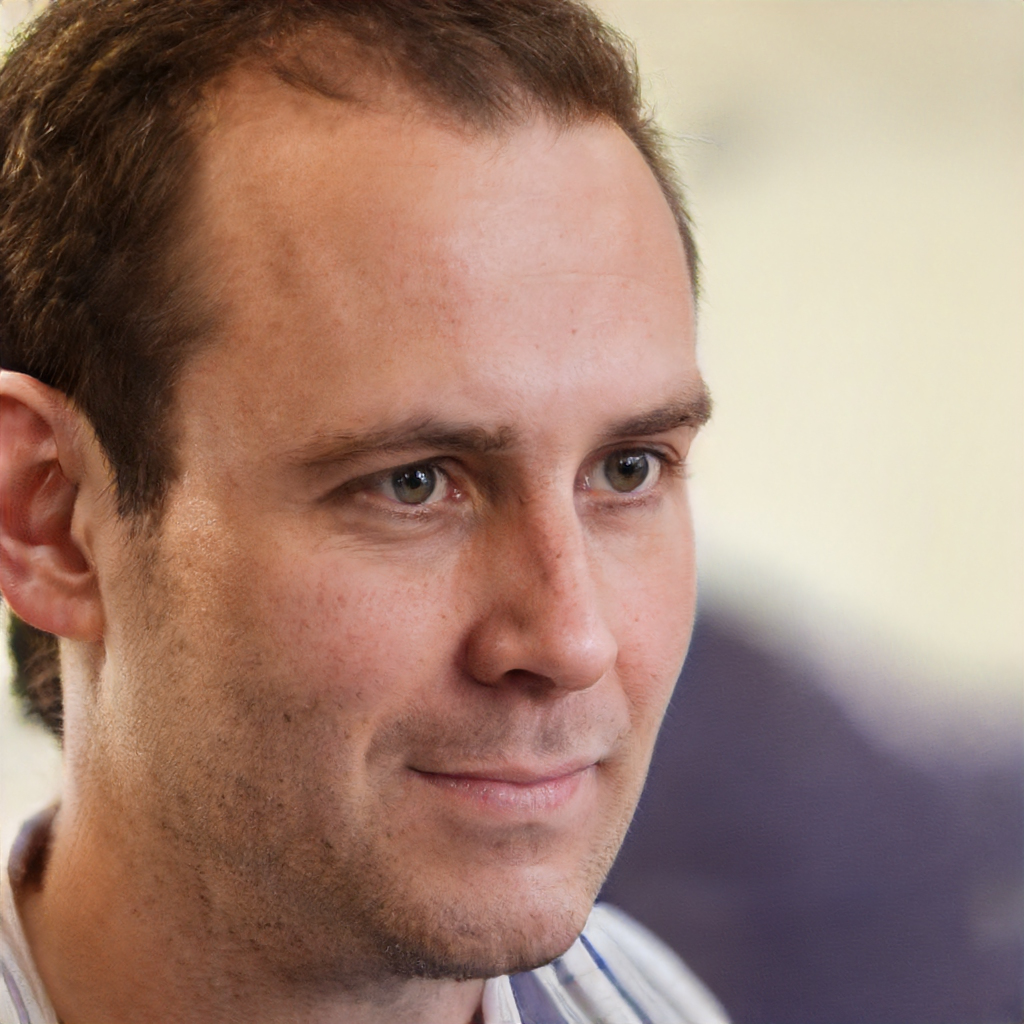
Gender: Male